Braye Harbour

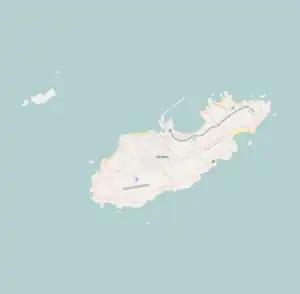
Map of Alderney showing the harbour on the north of the island

The original main harbour at Longis Bay was built in 1736 by Henry Le Mesurier, Governor of Alderney, at his own cost. The old harbour was not safe even for ships of 40 to 60 tons capacity, as the current entering the bay during storms endangered the beams of the ship that supported the deck. In 1807, twenty ships moored at this harbour were lost or damaged and the stone protection works were swept away by the sea. Building a new harbour became inescapable, as it was felt that the bay would provide a "safe and capacious harbour" for use by on line ships. Trade and commerce first developed with building of a jetty at Braye Harbour.